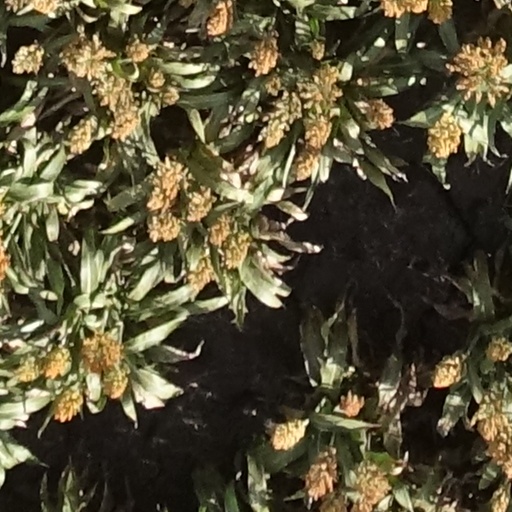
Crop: sorghum